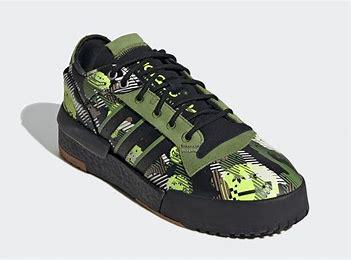
Brand: adidas
Model: originals Adidas Originals Rivalry Rm